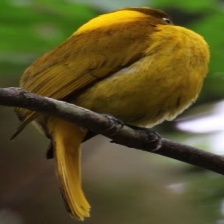
Species: GOLDEN BOWER BIRD
Scientific name: PRIONODURA NEWTONIANA